Bondying

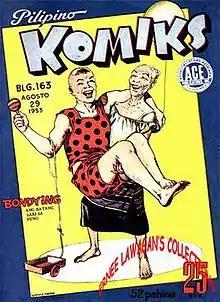
Bondying in his 1953 comic book debut in Pilipino Komiks

Bondying is a comic book character created by Filipino graphic novelist Mars Ravelo and first introduced by Pilipino Komiks on August 29, 1953. He is a large person who is still considered a baby.